Latécoère 8

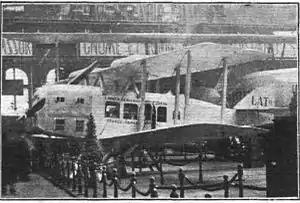
Latécoère 8 on display at the "Salon de l'Aéronautique" in December 1921.

The Latécoère 8 was a French airliner built in 1921, but only to the extent of a single example. It was a conventional two-bay biplane with unstaggered wings and fixed tailskid undercarriage. The five-seat passenger cabin was fully enclosed and featured a celluloid panel on its ceiling as an emergency exit. The pilot sat in a separate, open cockpit to the rear of the passenger cabin. A single engine was mounted in the nose, fitted with tall pipes to carry the engine exhaust clear of the upper wing. Construction was of metal and wood, and was inspired by techniques used on the Breguet 14.